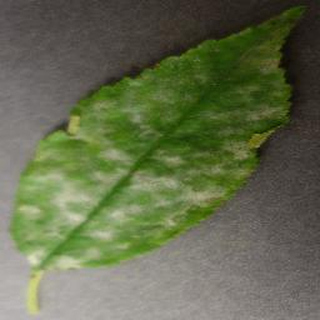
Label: cherry_powdery_mildew